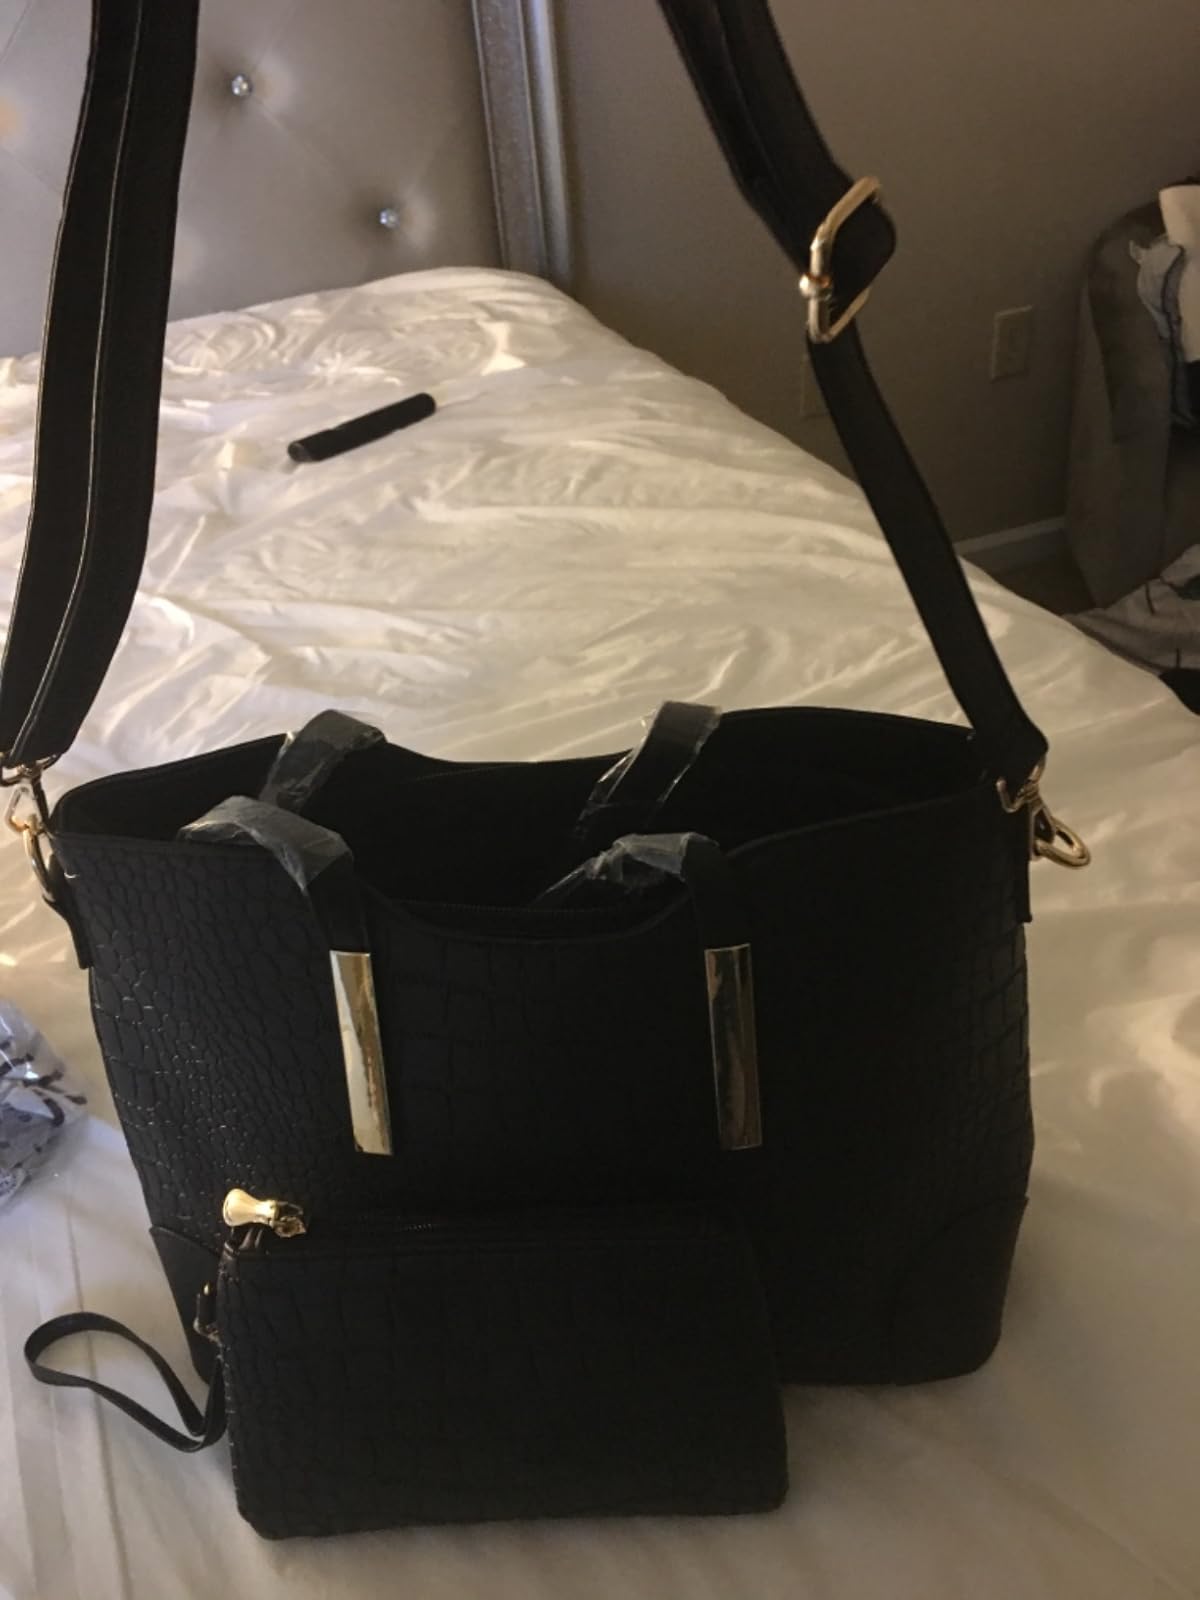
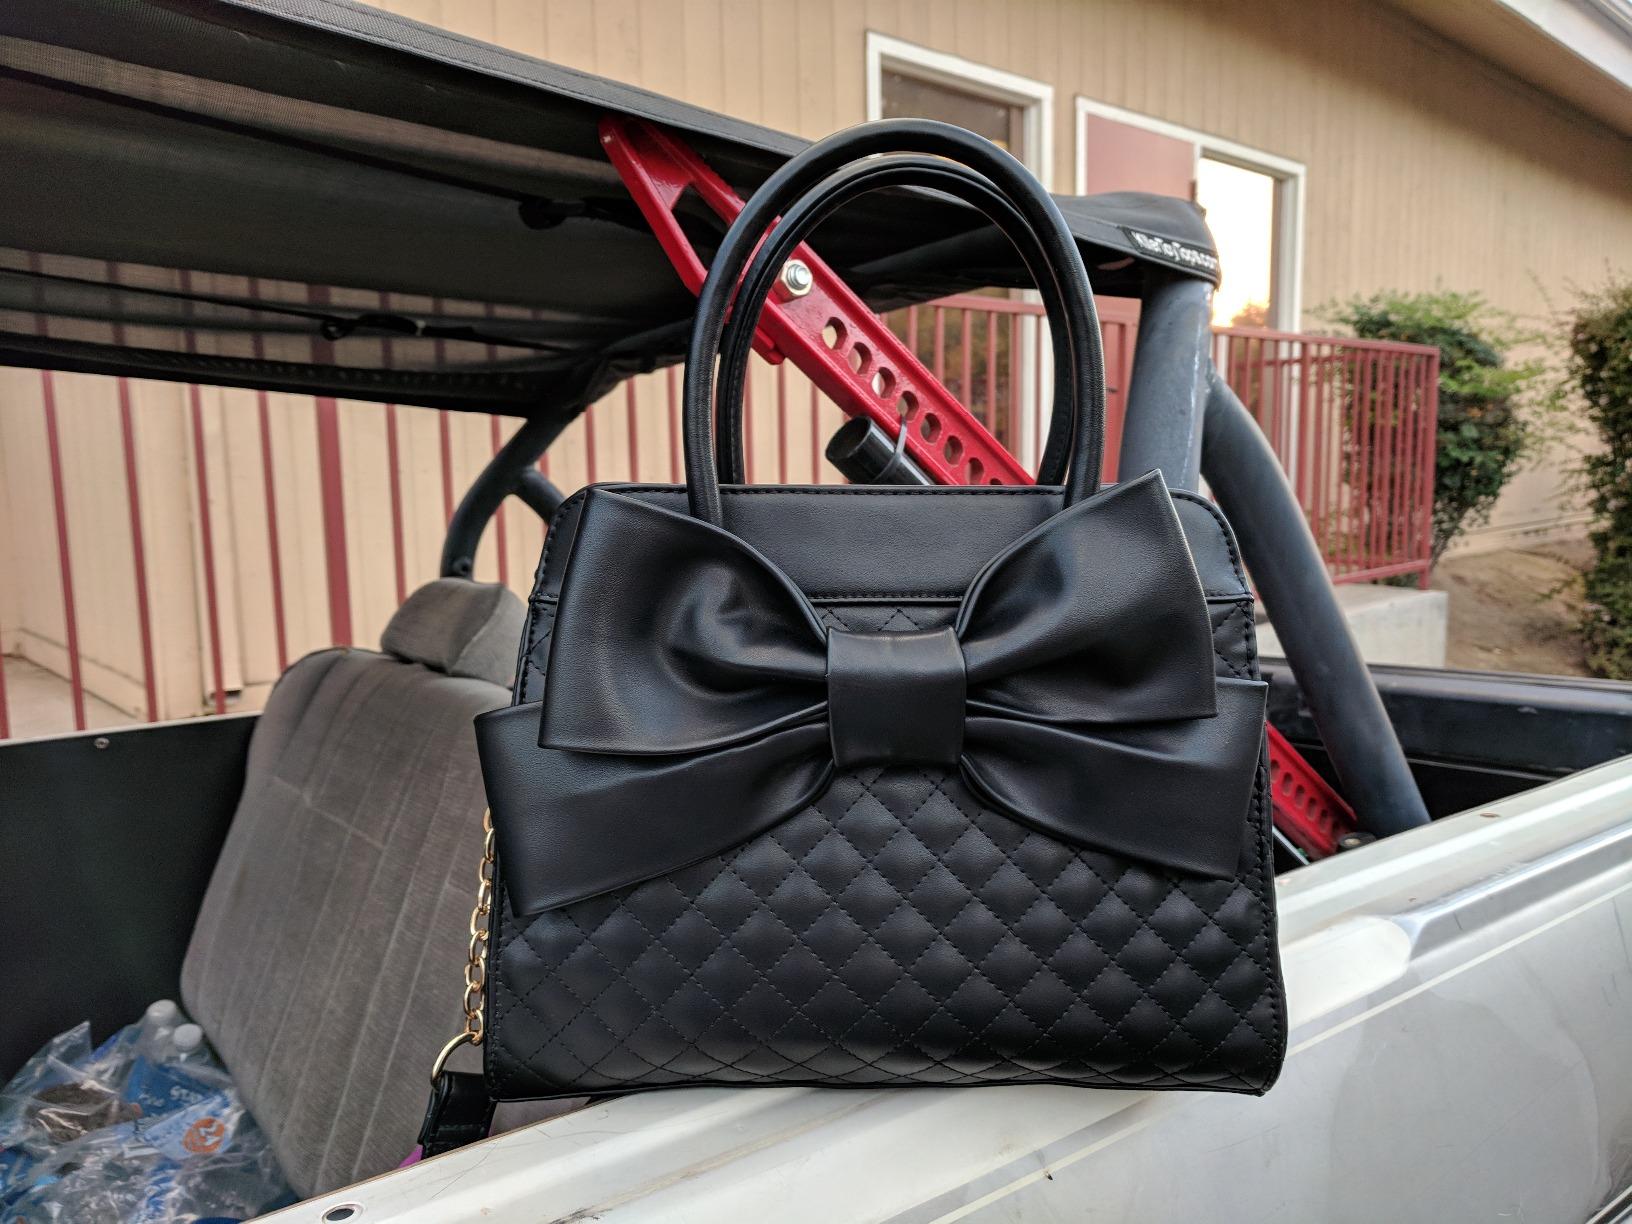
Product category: accessories_handbag
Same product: no